Ernst Johann von Biron

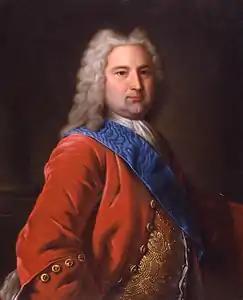
Portrait,

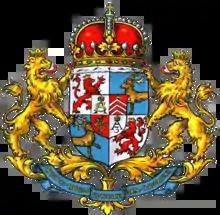
Coat of arms as Duke of Courland

Ernst Johann von Biron was the duke of Courland and Semigallia from 1737 to 1740 and again from 1763 to 1769. He was also briefly the regent of the Russian Empire in 1740.